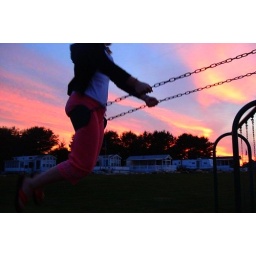
in the birthplace of the summerand watched the ocean dance under the moonand there was a girl i knew therewesterly, rhode island